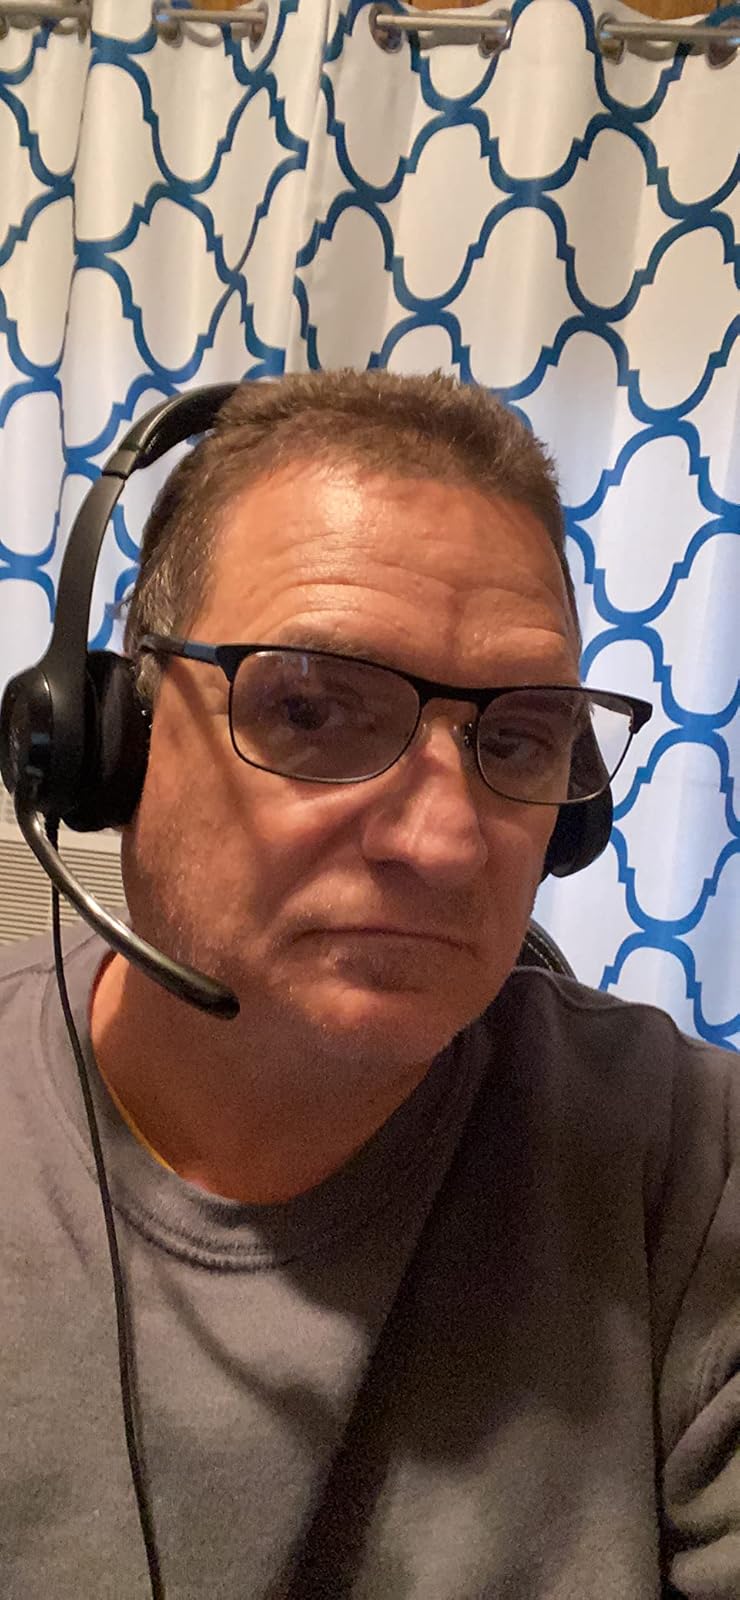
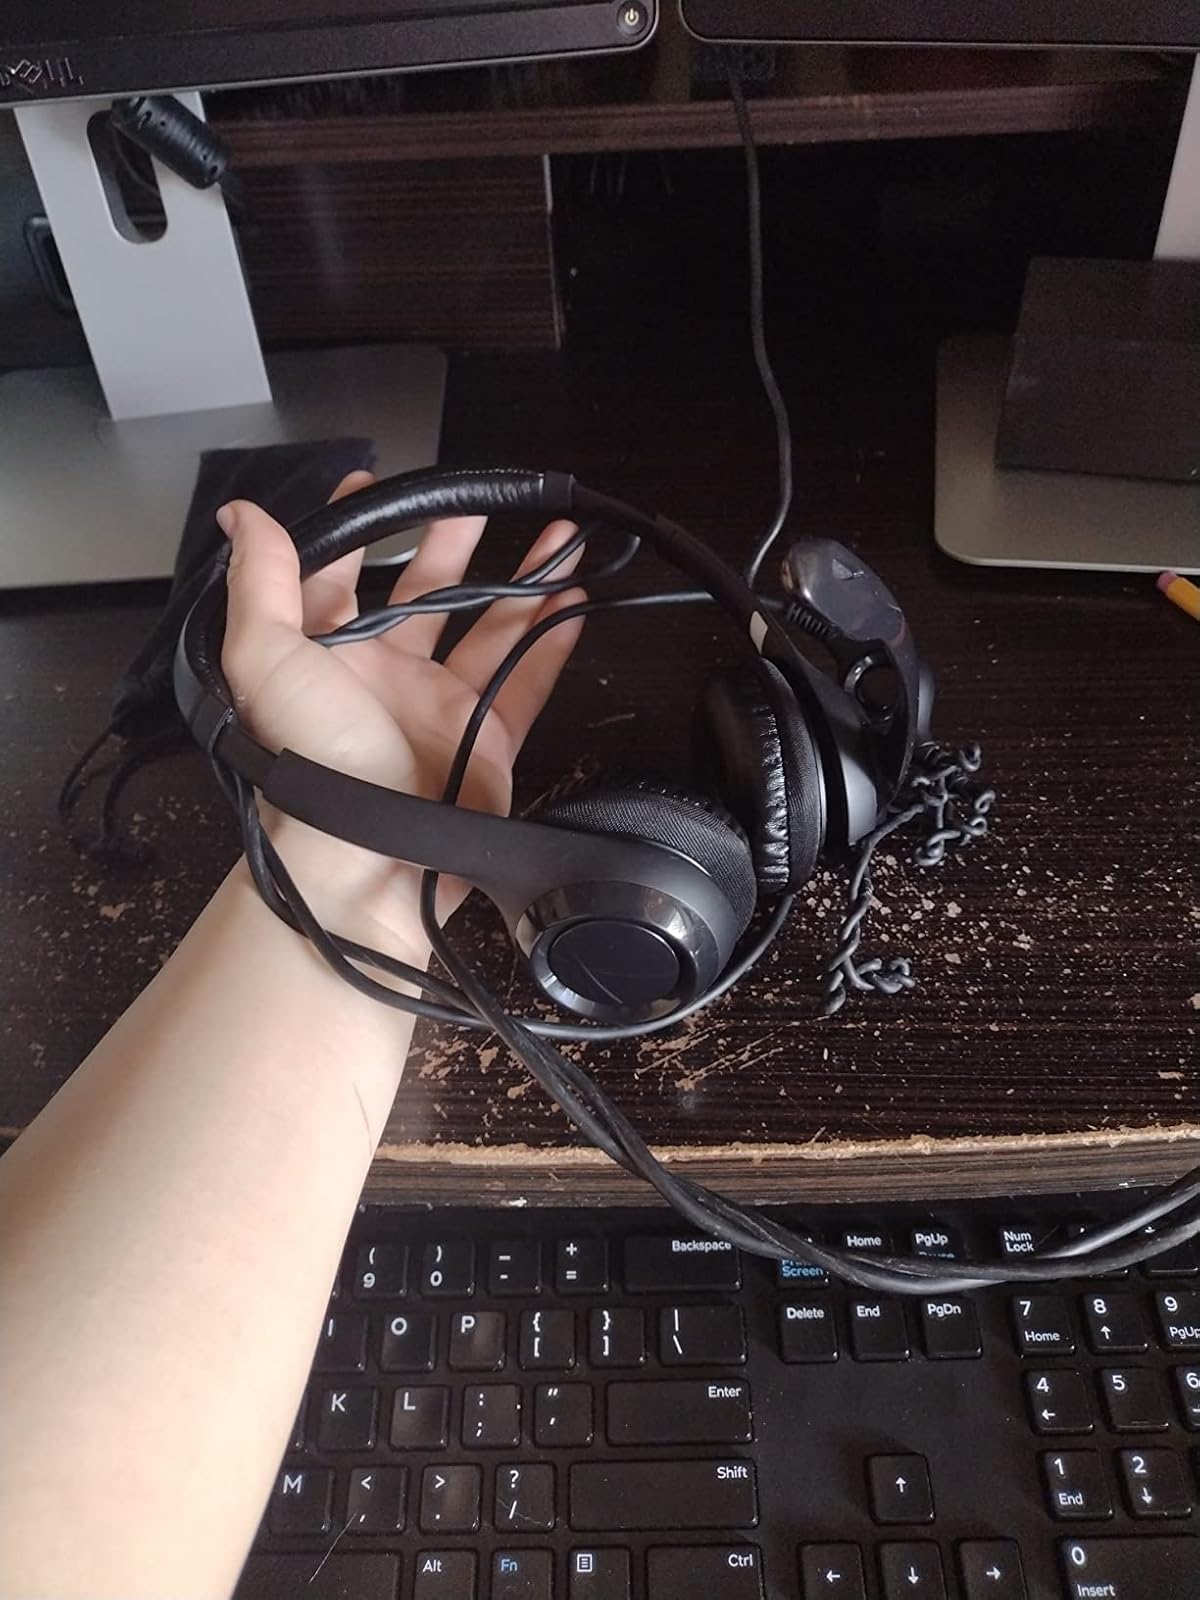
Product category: headphones
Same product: yes